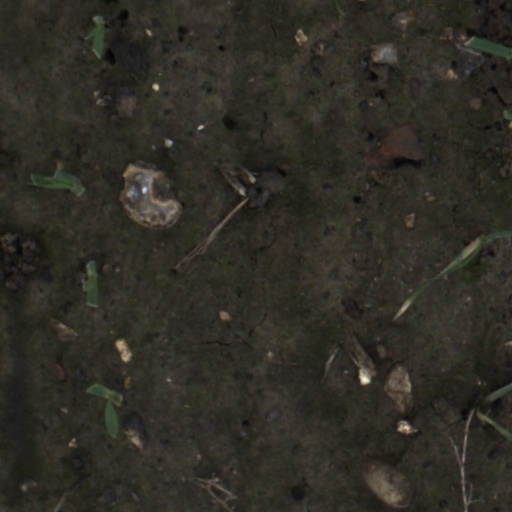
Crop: wheat